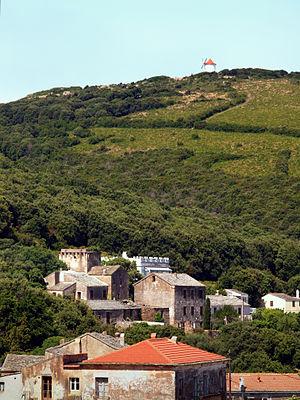
Ersa (Corse) - Hameau de Gualdo. Sur la crête, le Moulin Mattei
Ersa est une commune française située dans la circonscription départementale de la Haute-Corse et le territoire de la collectivité de Corse. Elle appartient à l'ancienne piève de Luri, dans le Cap Corse.